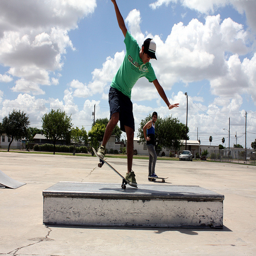
A man riding a skateboard on a metal platform.
A young male is balancing his skateboard on some cement.
A skateboarder in a green t-shirt pulls a trick.
A boy wearing a green shirt doing a trick on a skateboard.
A man does a manual on his skateboard at skate park.